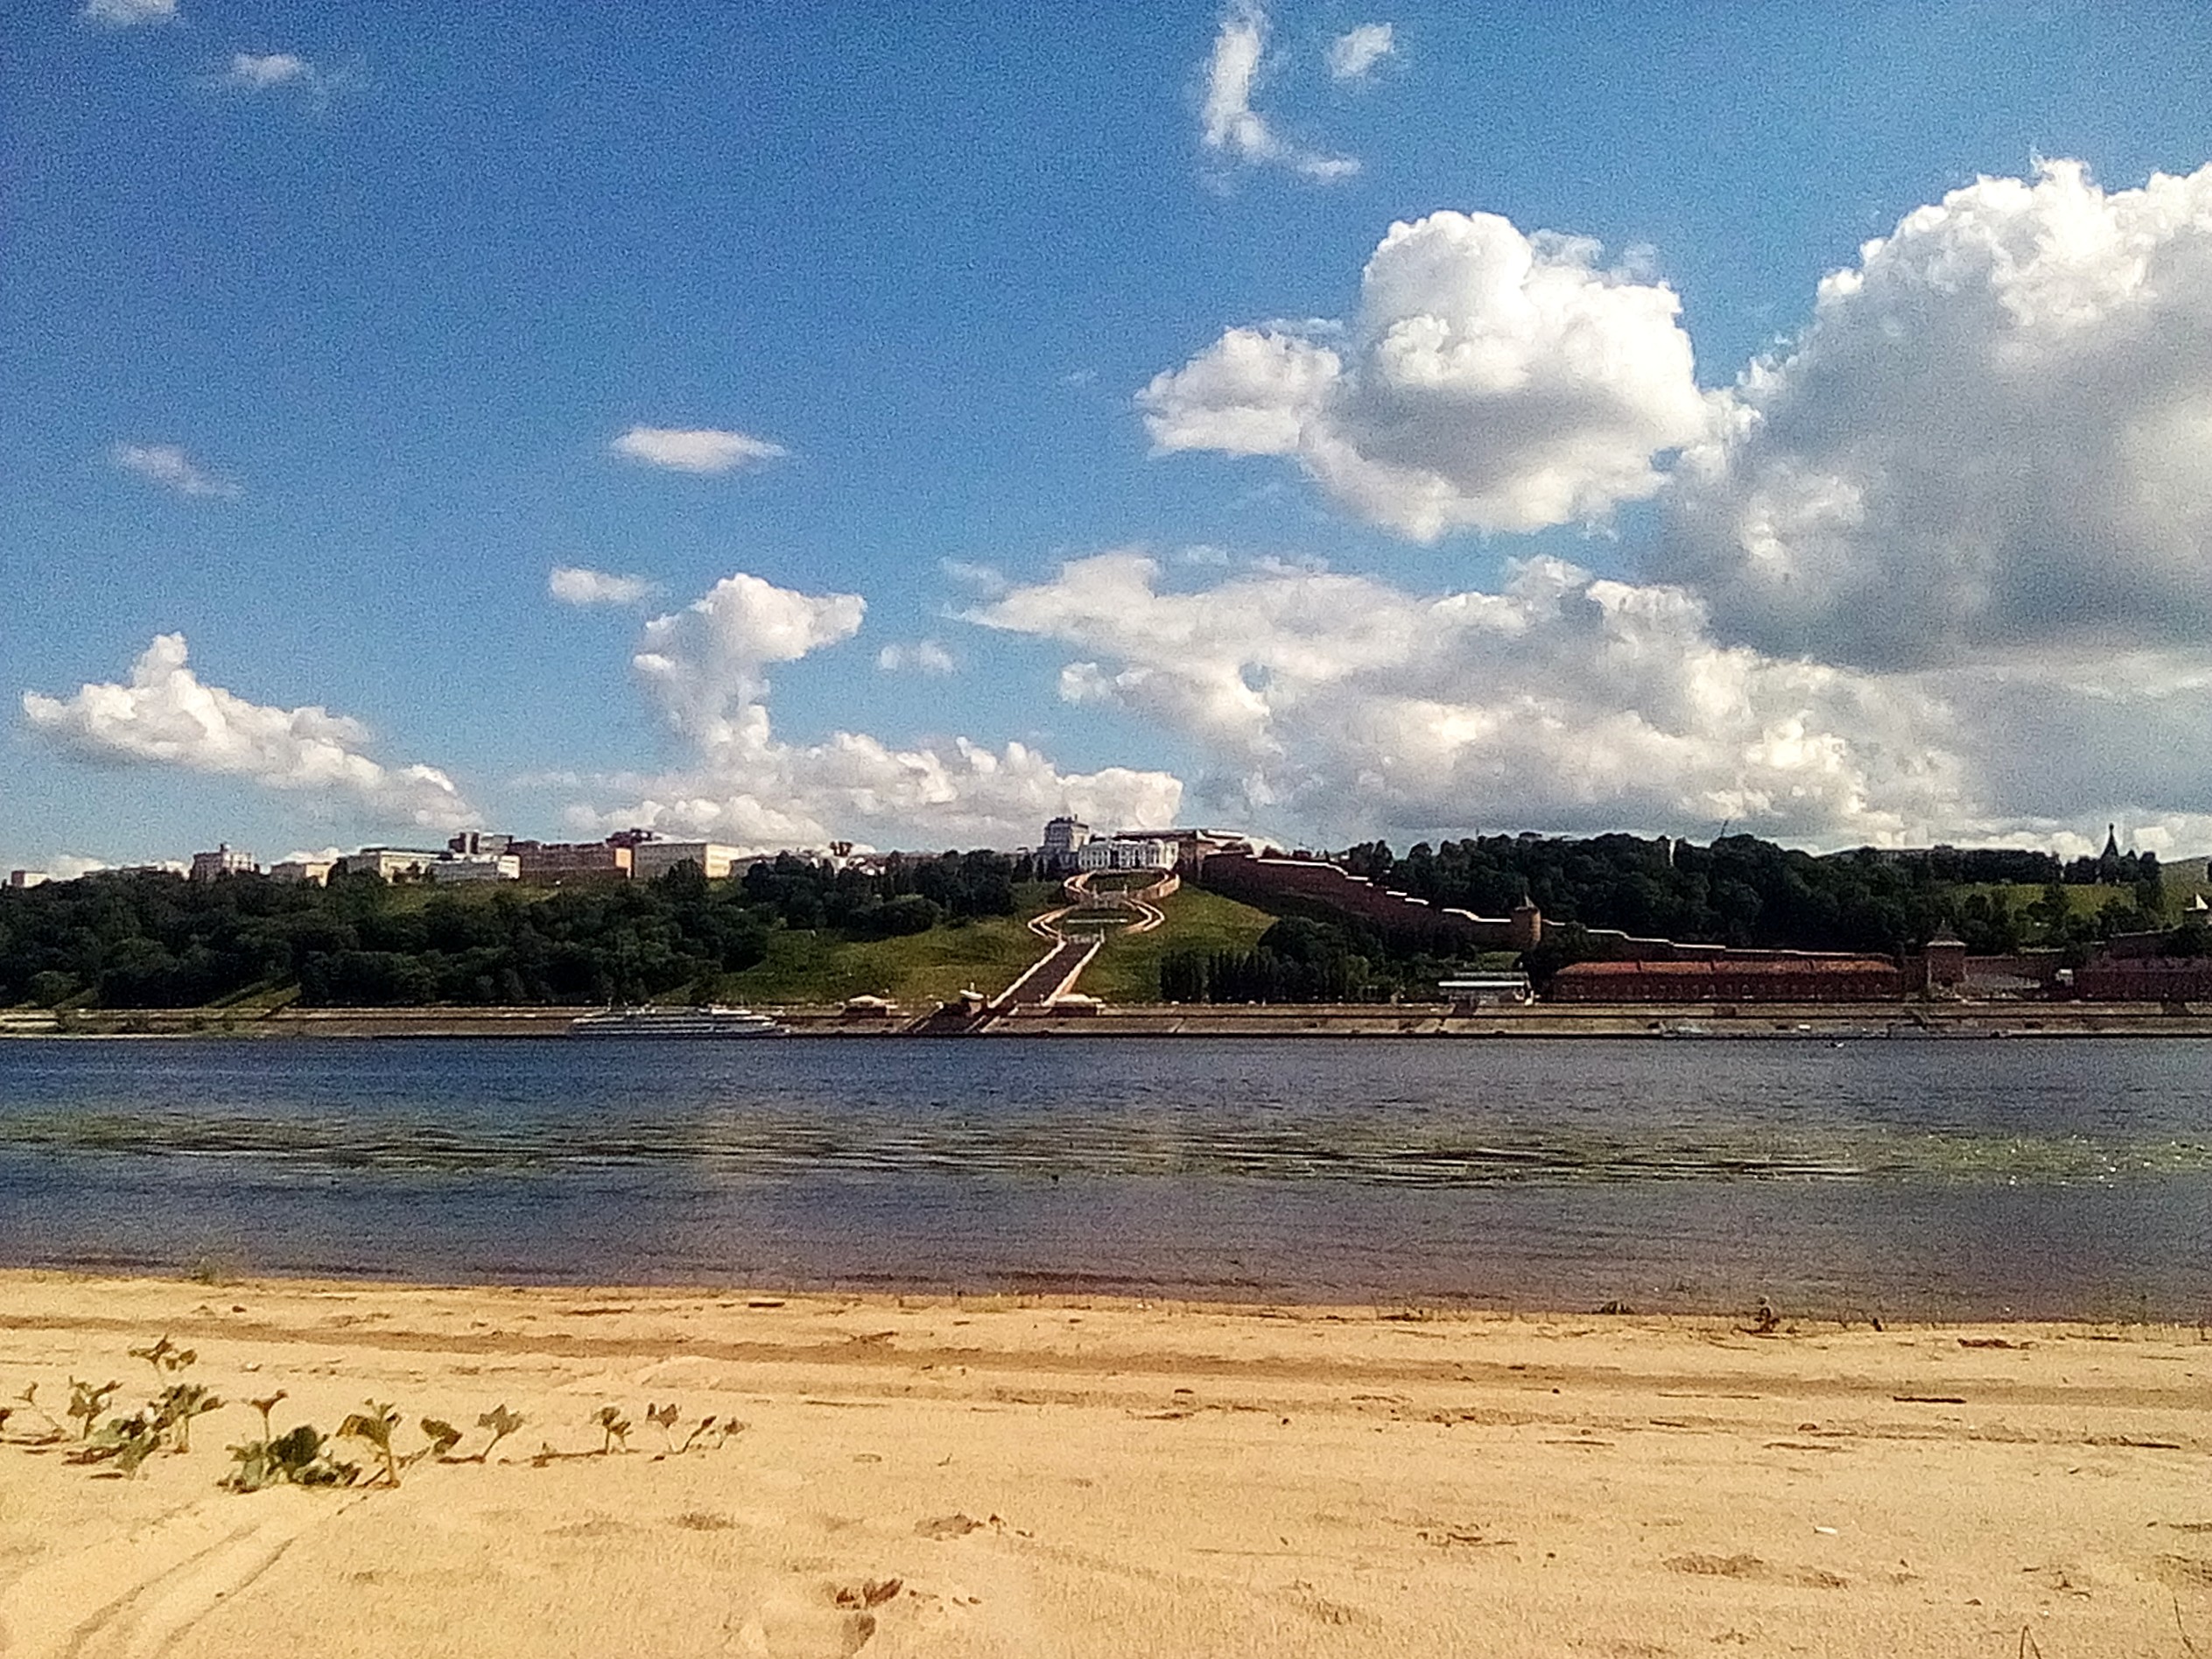
river, sand, trees, city, country, sky, body of water, cloud, beach, sea, ocean, natural environment, shore, coast, water resources, wilderness, vacation, tree, mountain, summer, horizon, cumulus, coastal and oceanic landforms, tropics, tourism, wind wave, meteorological phenomenon, calm, landscape, rock, bay, sunlight, wind, wave, caribbean